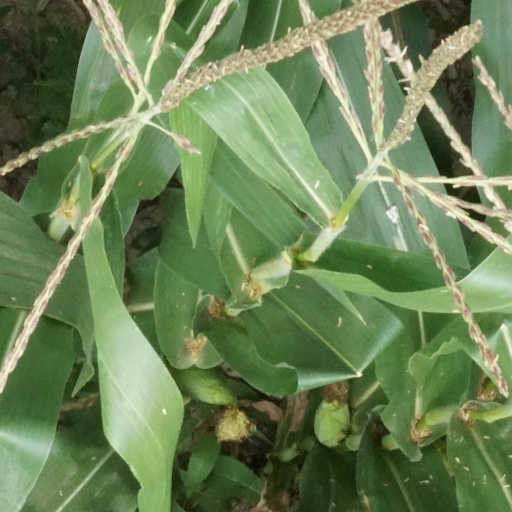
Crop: maize; corn